Ioannis Charalambopoulos

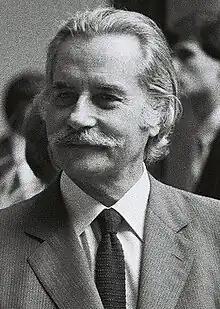
Yannis Charalambopoulos in 1985

Ioannis Charalambopoulos (10 February 1919 – 16 October 2014) was a Greek Army officer (Colonel of the Engineering Corps) and socialist politician who served as Minister of Foreign Affairs and Minister of National Defence of Greece.